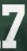
Number: 7